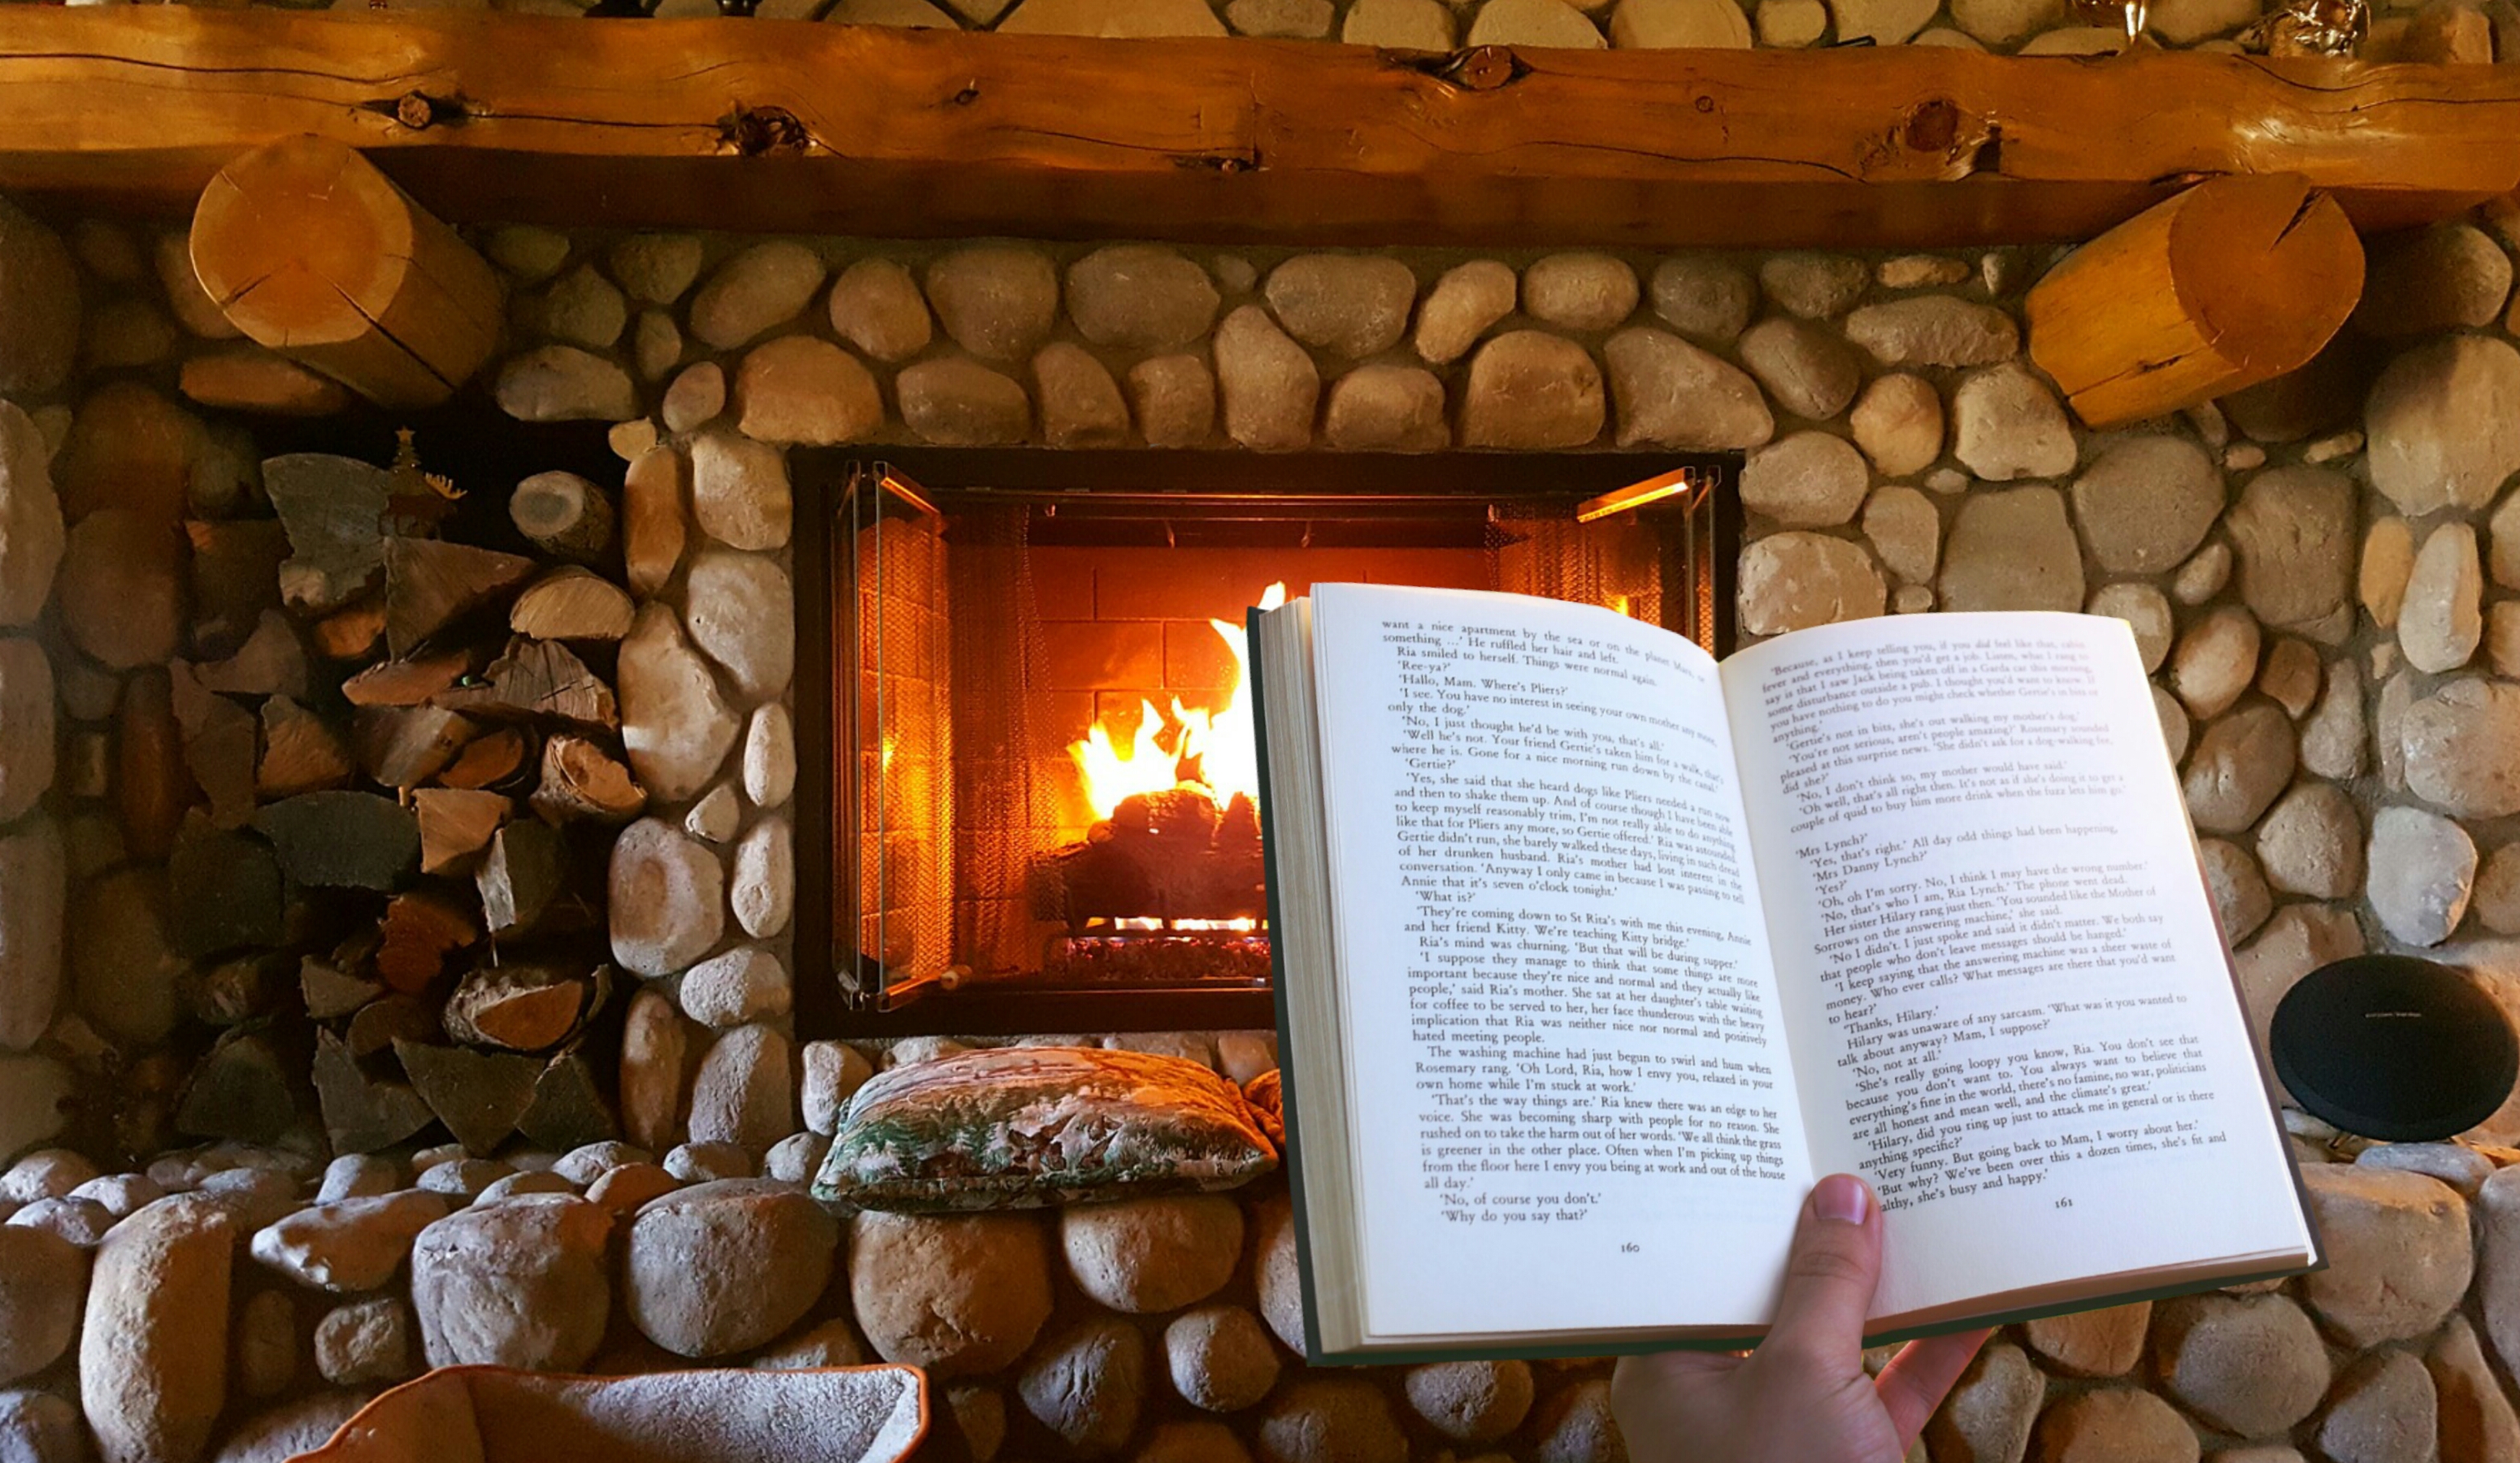
book, fire, fireplace, hand, home, interior, place, read, reading, room, warm